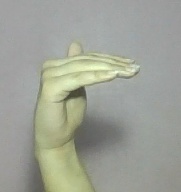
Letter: khaa